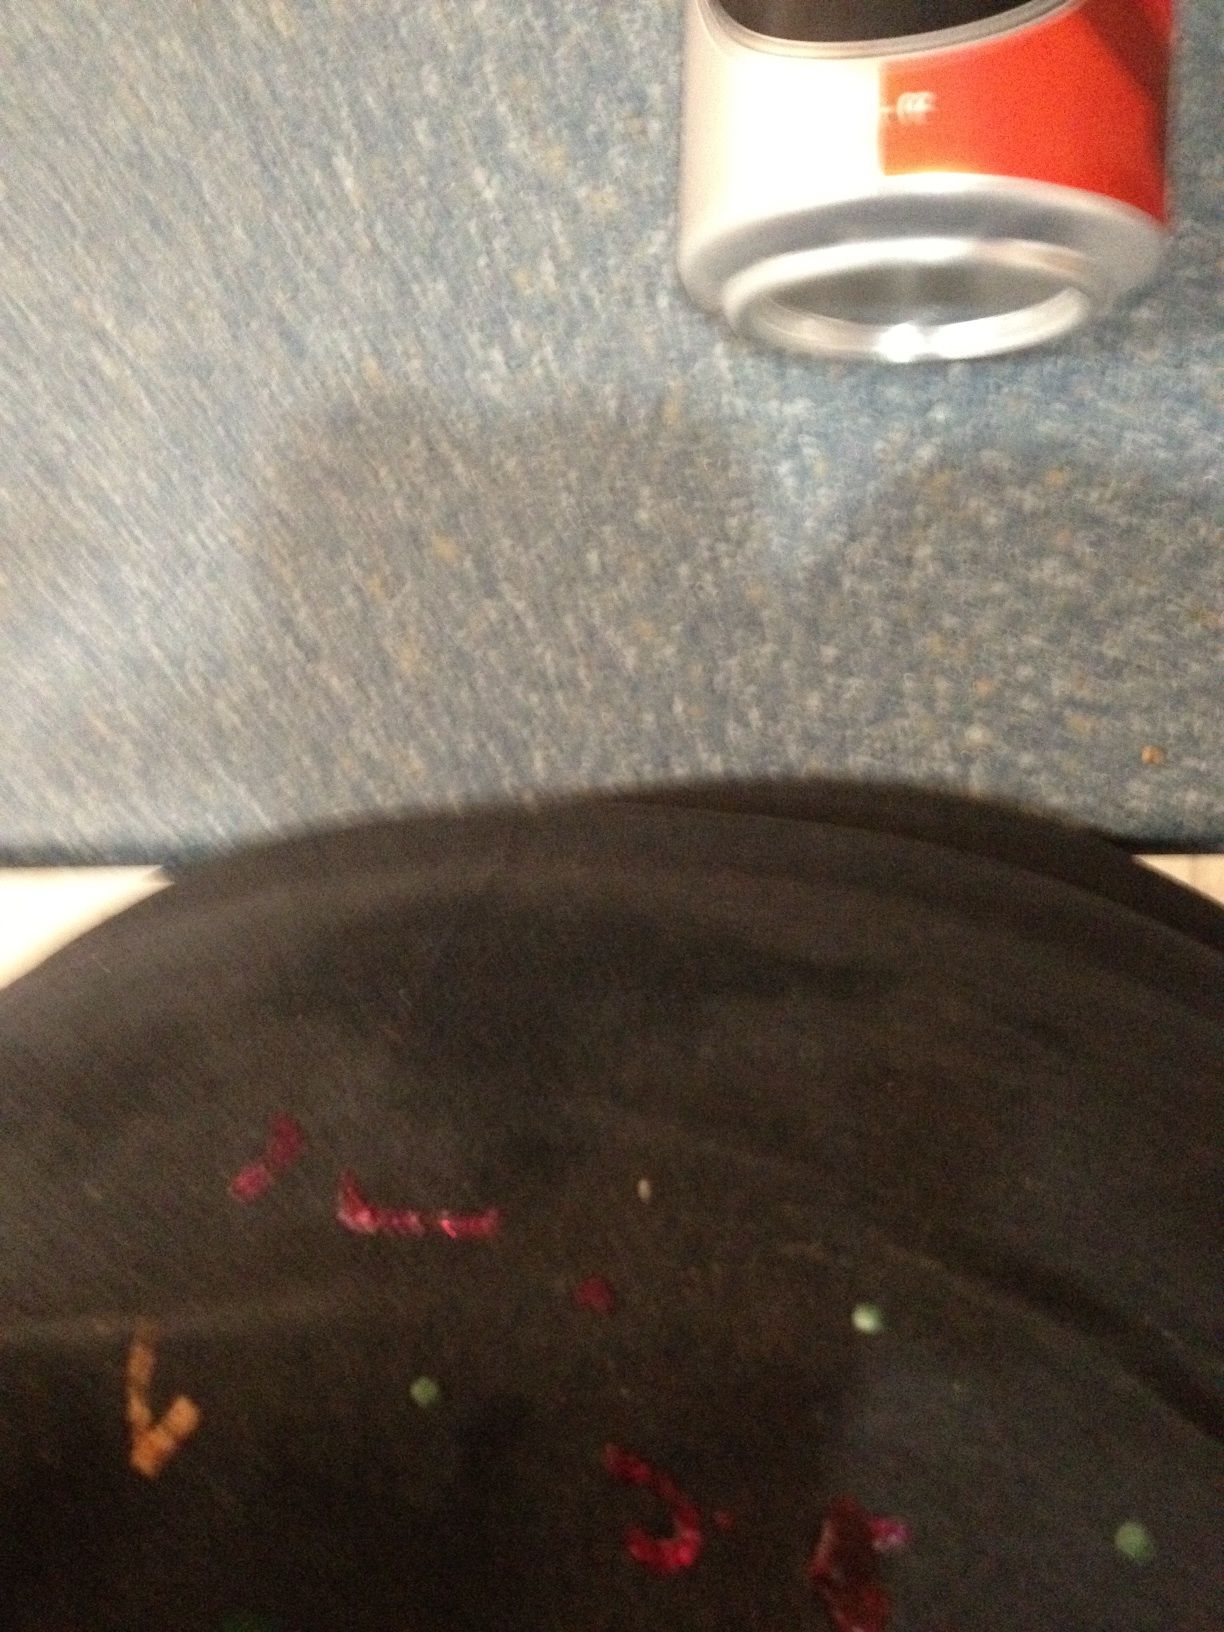Question: What is in this can?
Answer: unanswerable